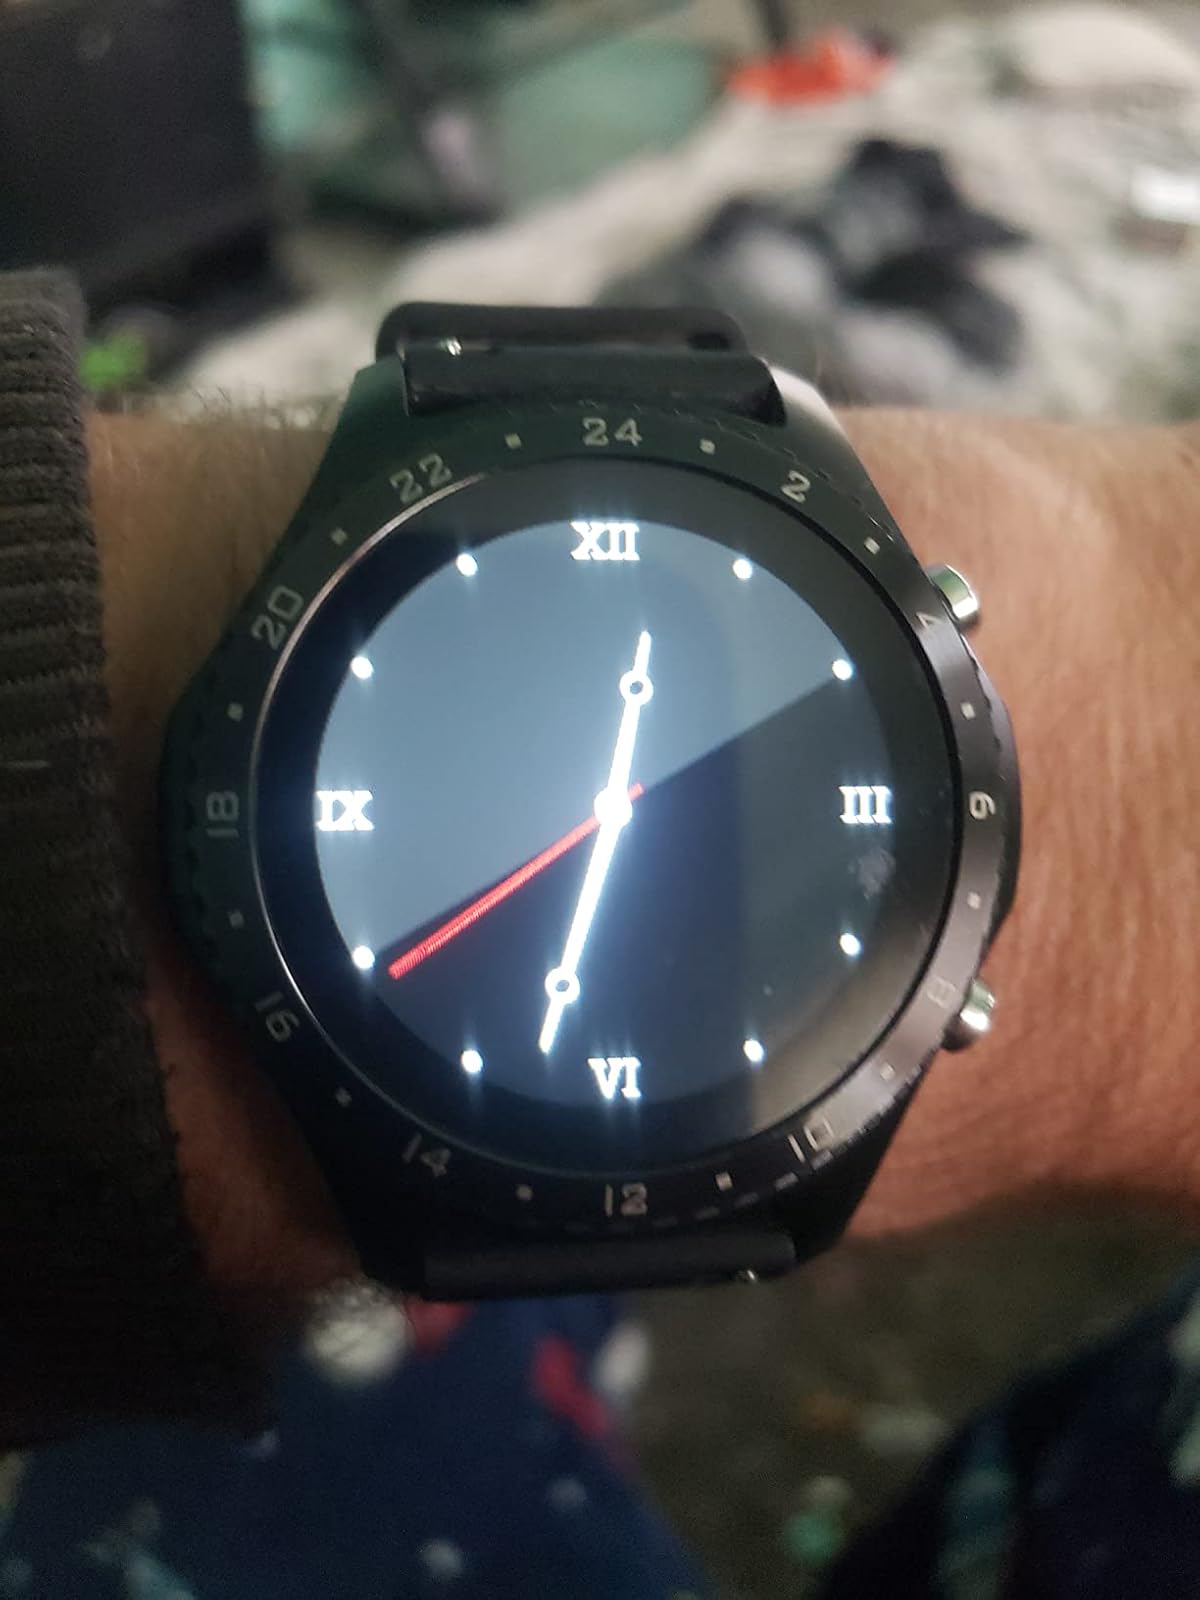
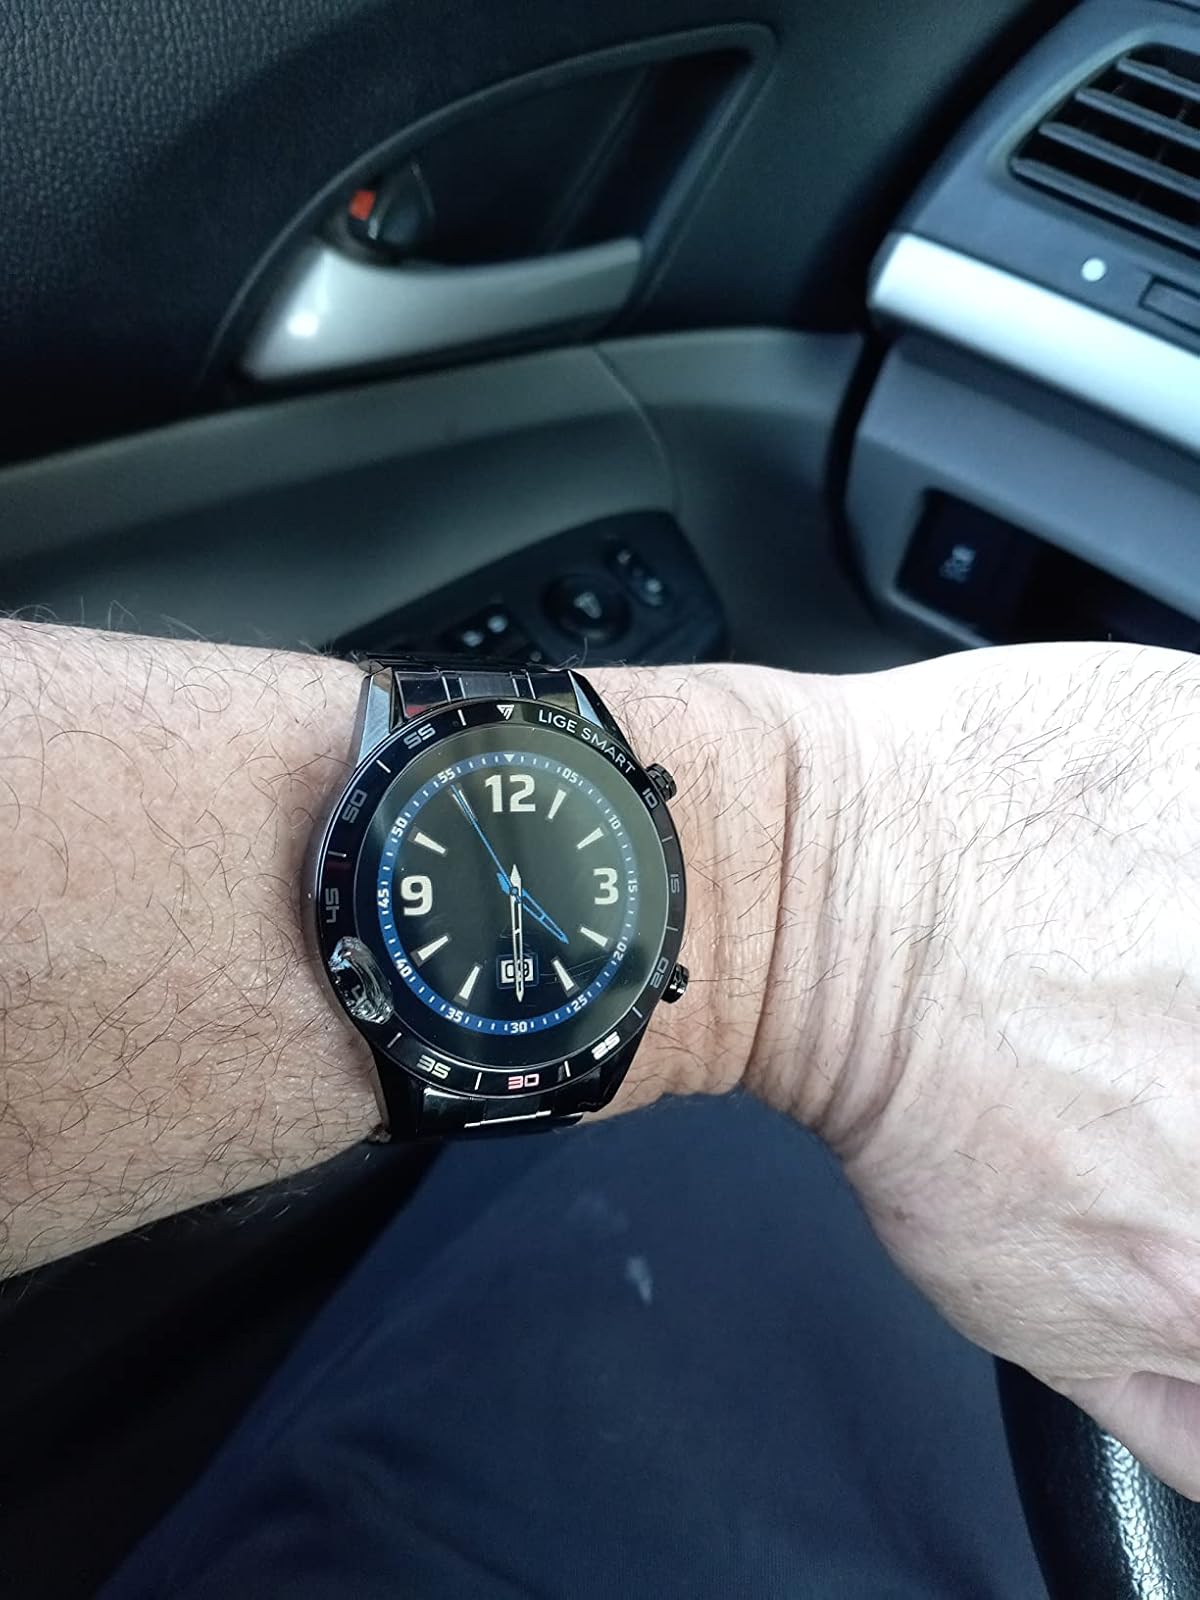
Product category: smartwatch
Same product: no